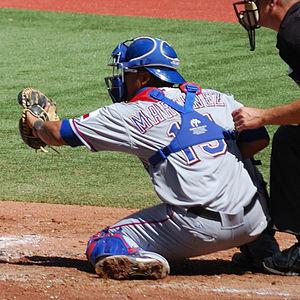
Luis Martínez est un receveur de baseball qui évolue en Ligues majeures pour les Padres de San Diego en 2011 et les Rangers du Texas en 2012.